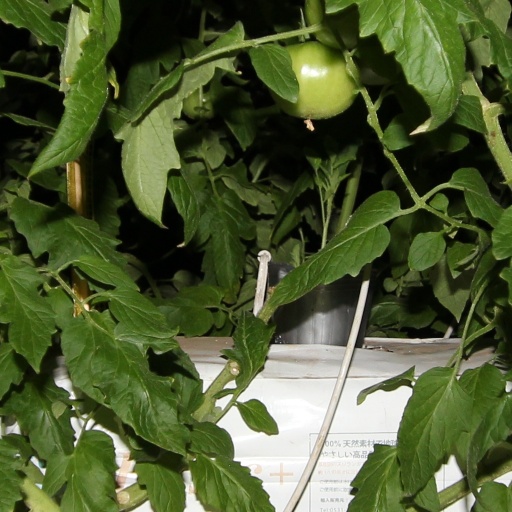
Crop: tomato